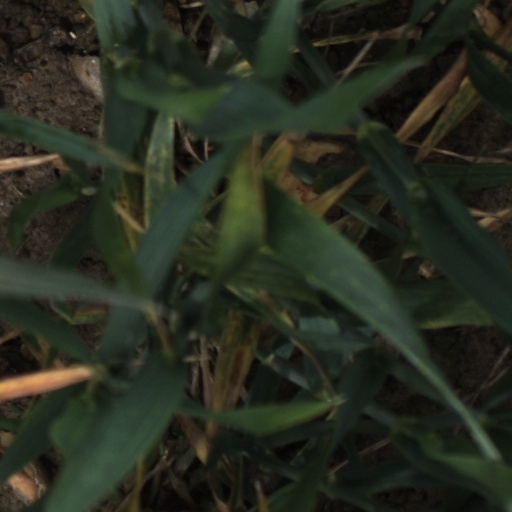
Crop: wheat